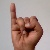
The image shows a hand gesture representing the letter 'I' in Indian Sign Language.